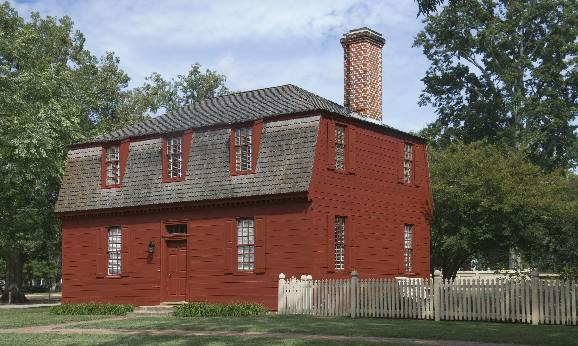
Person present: No